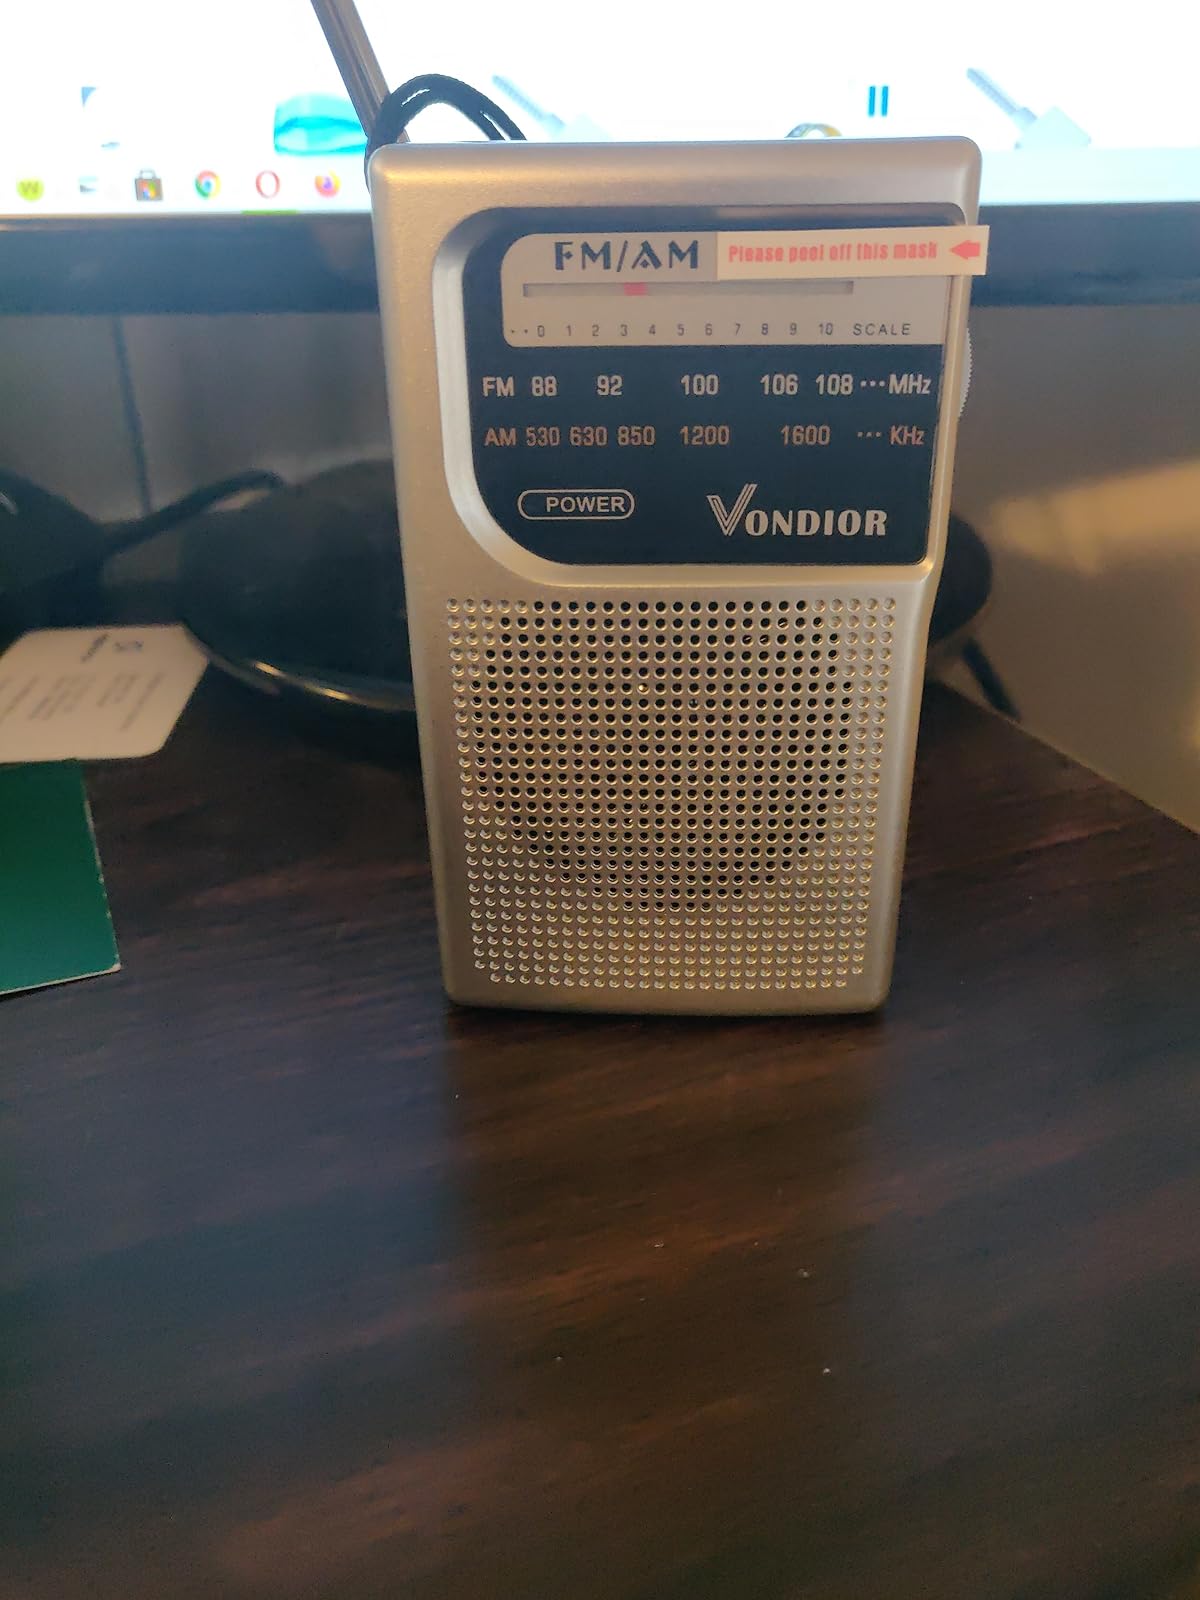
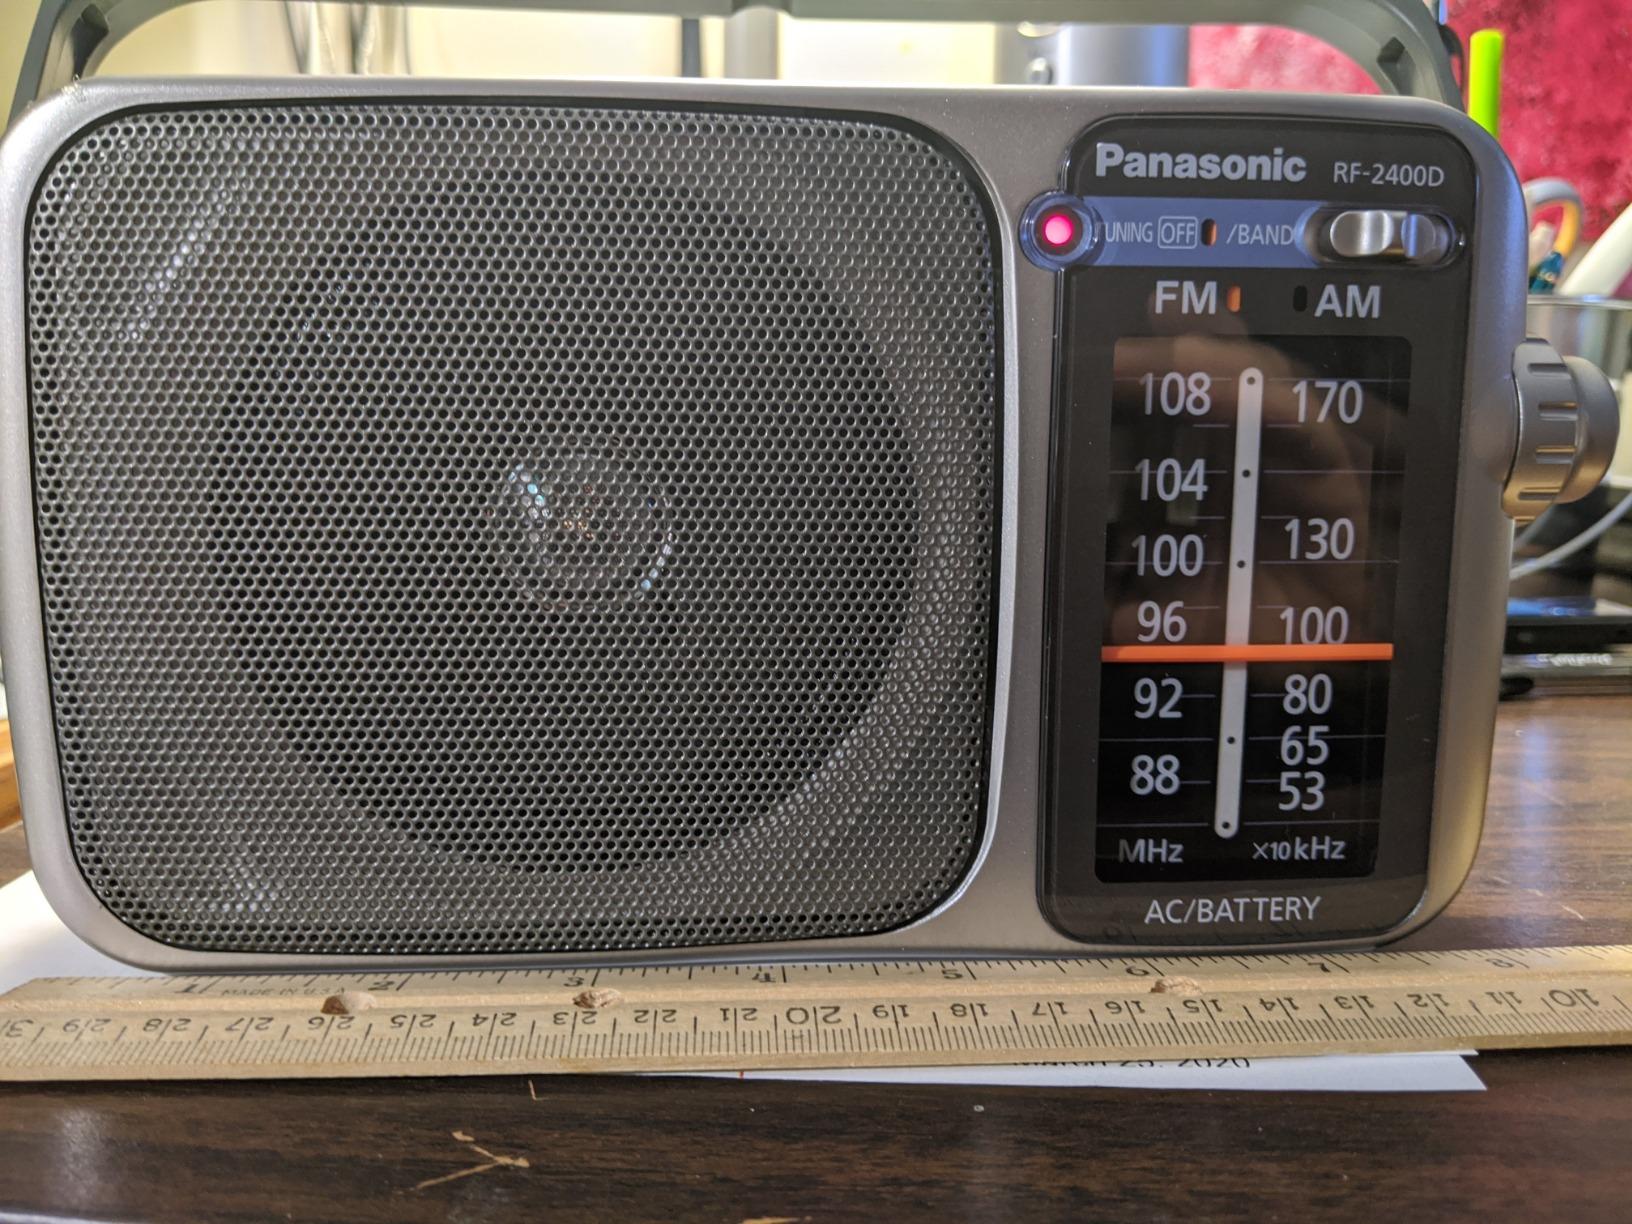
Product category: radio
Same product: no